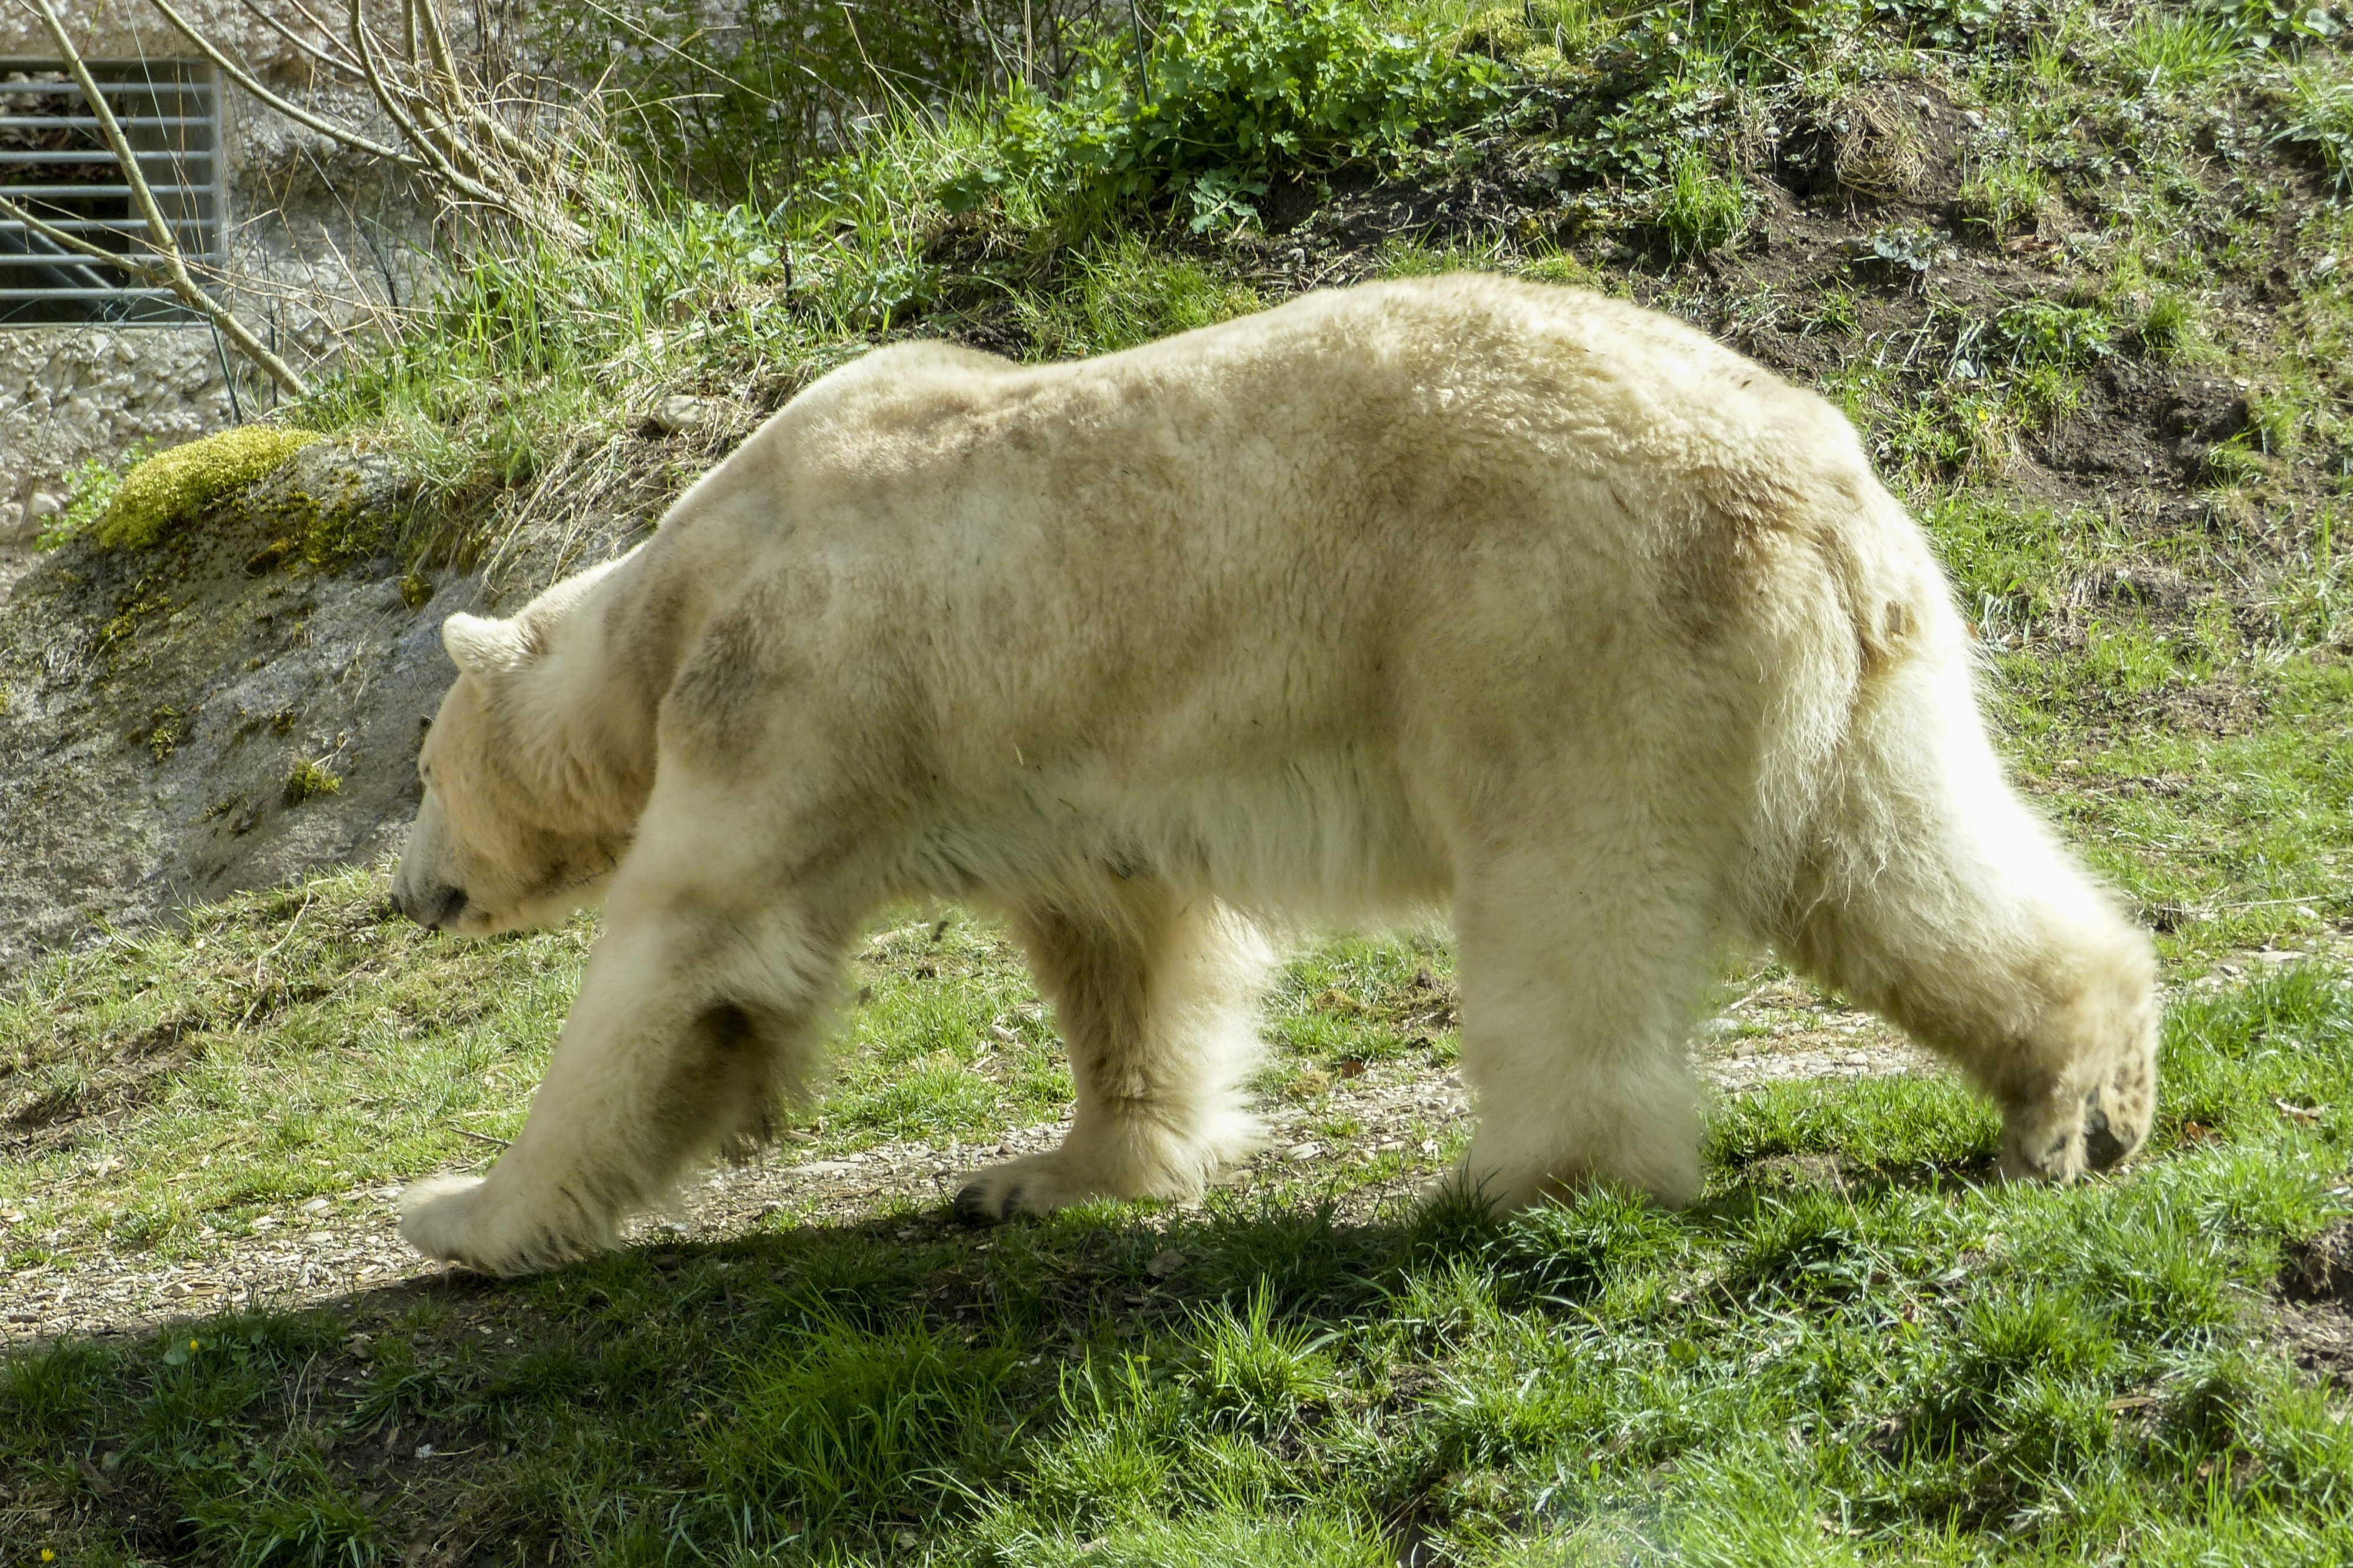
water, nature, grass, animal, female, bear, wildlife, wild, zoo, fur, natural, mammal, aquatic, predator, arctic, fauna, lion, polar bear, life, outdoors, marine, endangered, danger, vertebrate, dog breed group